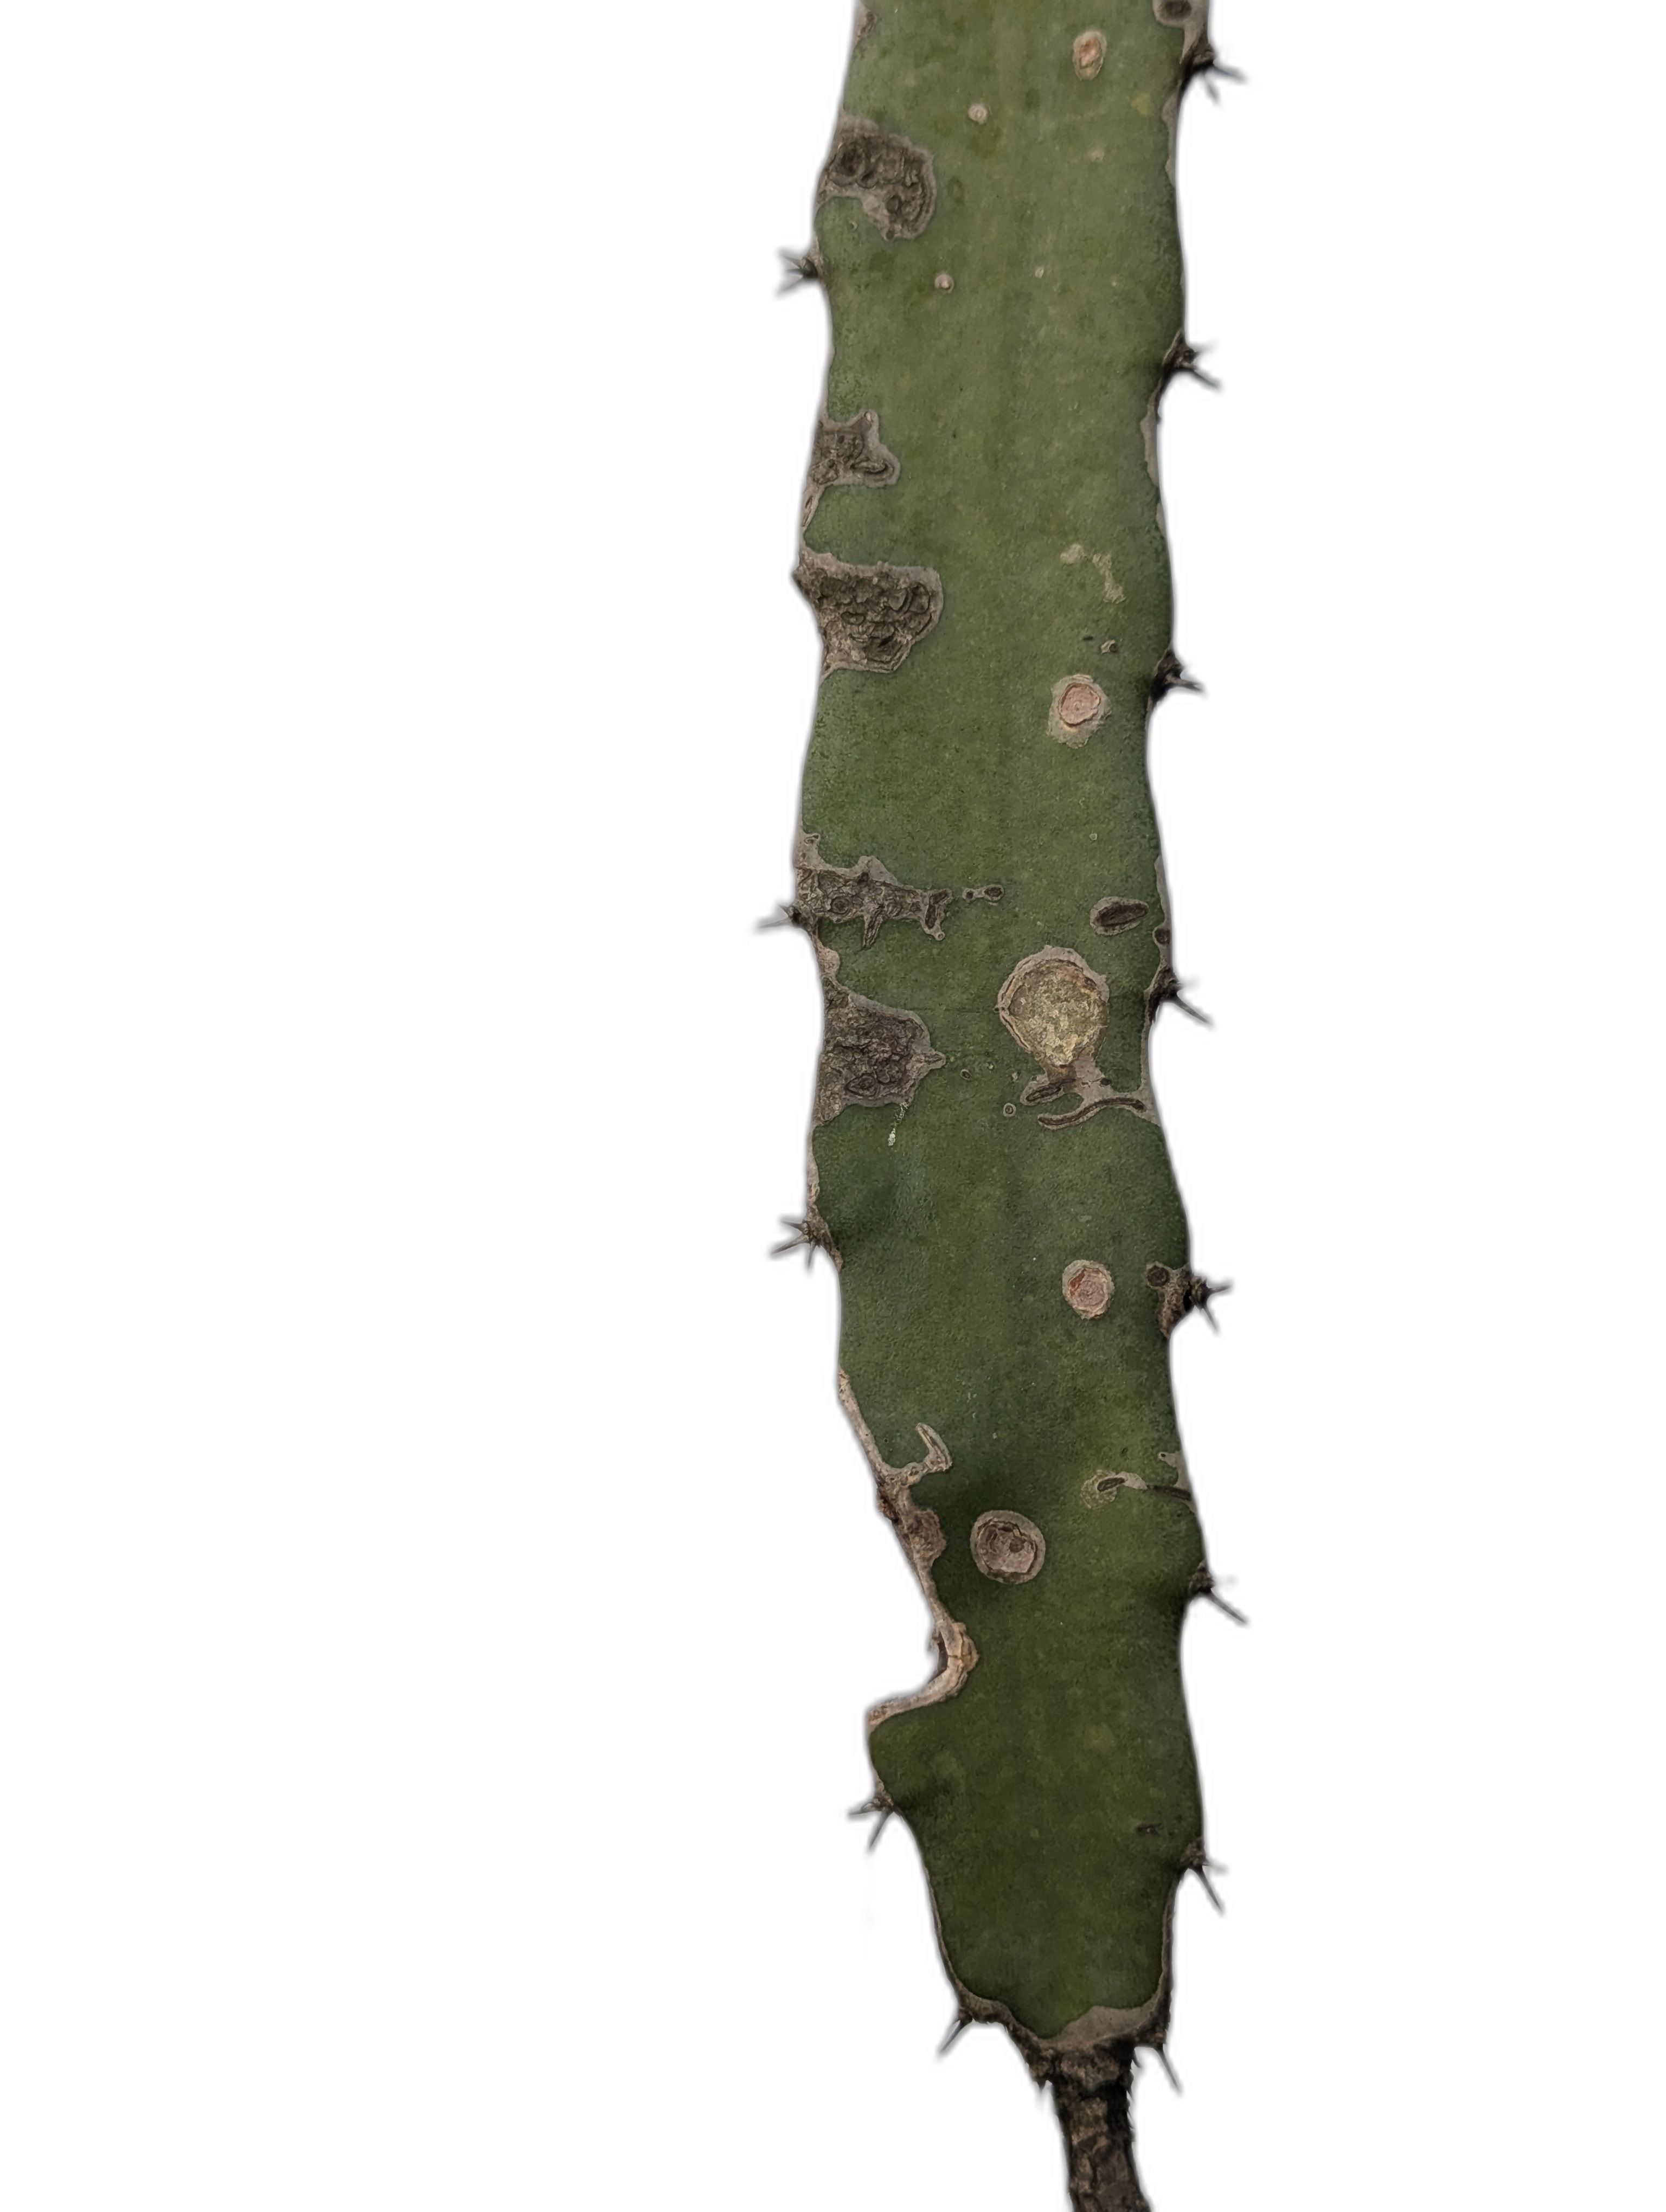
Label: Bad leaf